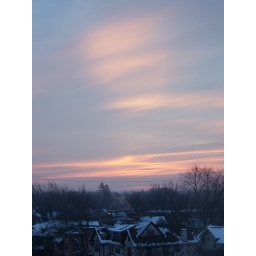
From the roof of the Hill Street Garage, a view of the early morning sky over Ann Arbor.